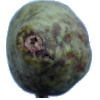
Label: Pear Stone 1